Riku Riski

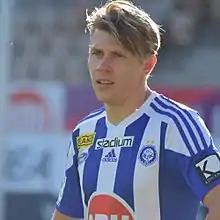
Riku Riski with HJK in 2018

Riku Olavi Riski (born 16 August 1989) is a Finnish professional footballer who plays for Finnish club TPS. He has previously played for HJK in Finland, Widzew Łódź in Poland, Hønefoss BK, Rosenborg BK and Odds BK in Norway, and has also had loan spells with Örebro SK and IFK Göteborg in Sweden and Dundee United in Scotland. He has also represented Finland in international football.